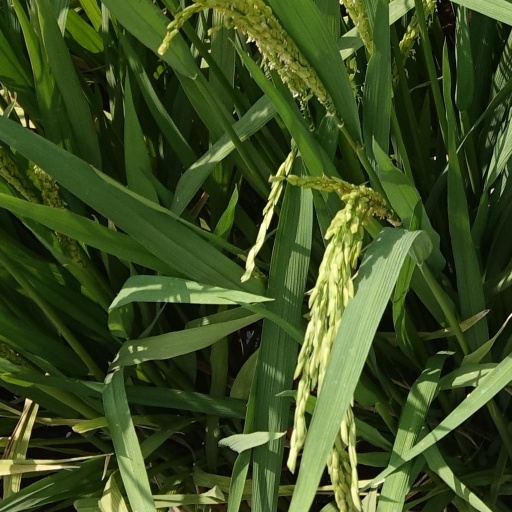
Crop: rice